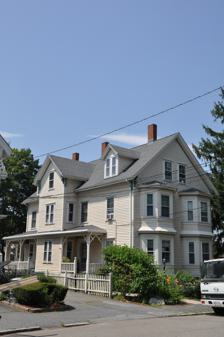
Building: Charles Baker Property
Country: United States of America
Year built: 1881
Historic house in Massachusetts, United States United States historic place Charles Baker Property U.S. National Register of Historic Places Show map of Massachusetts Show map of the United States Location 119–121 Adams St., Waltham, Massachusetts Coordinates 42°22′1.2″N 71°14′27.4″W / 42.367000°N 71.240944°W / 42.367000; -71.240944 Area less than one acre Built 1881 ( 1881 ) Architectural style Italianate MPS Waltham MRA NRHP reference No. 89001485 Added to NRHP September 28, 1989 The Charles Baker Property is a historic house in Waltham, Massachusetts .  Built about 1882, it is a well-preserved example of a period two-family residence built for workers of the American Watch Company .  It was listed on the National Register of Historic Places in 1989. Description and history The Charles Baker Property is located one block east of the former Waltham Watch Company factory , at the northwest corner of Adams and Cherry Streets.  It is a 2 + 1 ⁄ 2 -story wood-frame structure with a cross-gable roof and clapboarded exterior.  Its main facade has a pair of projecting polygonal bays rising two stories, and porches with Stick style decorative bracing on the left side where the unit entrances are located.  Windows are topped by peaked lintels, and small decorative brackets are found at the corners of the roof. The house was built c. 1881–83, probably by the American Watch Company , which then owned the lot.  The lot was the site of Fuller-Bemis farmhouse, the main house of the farm that dominated Waltham's south side until the 1850s.  The Watch Company purchased the farm in 1854, and retained ownership of this lot until the early 1880s.  In 1886, the property was owned by Charles Baker, who also owned the house at 107 Adams Street and was a Watch Company employee.  The house is a well-preserved example of a typical factory worker duplex of the period. See also National Register of Historic Places listings in Waltham, Massachusetts References